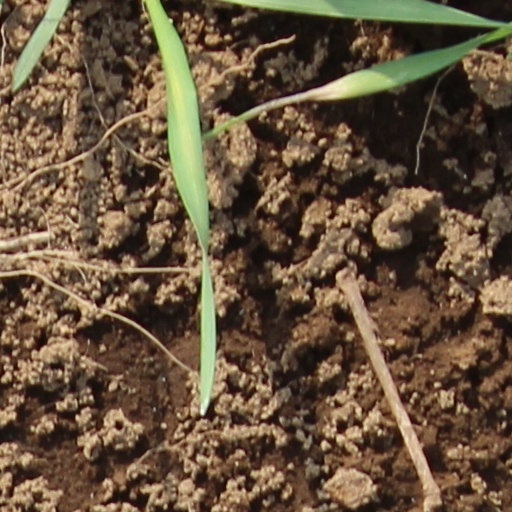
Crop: wheat